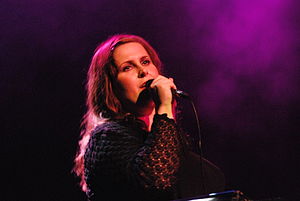
Alison Moyet
Alison Moyet under koncert i Dublin 2008
Alison Moyet, er en engelsk pop-sangerinde. Samtlige Alison Moyets 7 studiealbum og hendes 3 opsamlingsalbum har ligget på den britiske top-40 hitliste. Hun har opnået af have 9 singler på top 30 og fem af disse nåede top 10 på de britiske hitlister. Alison Moyet har solgt mere end 2,3 millioner album i Storbritannien.